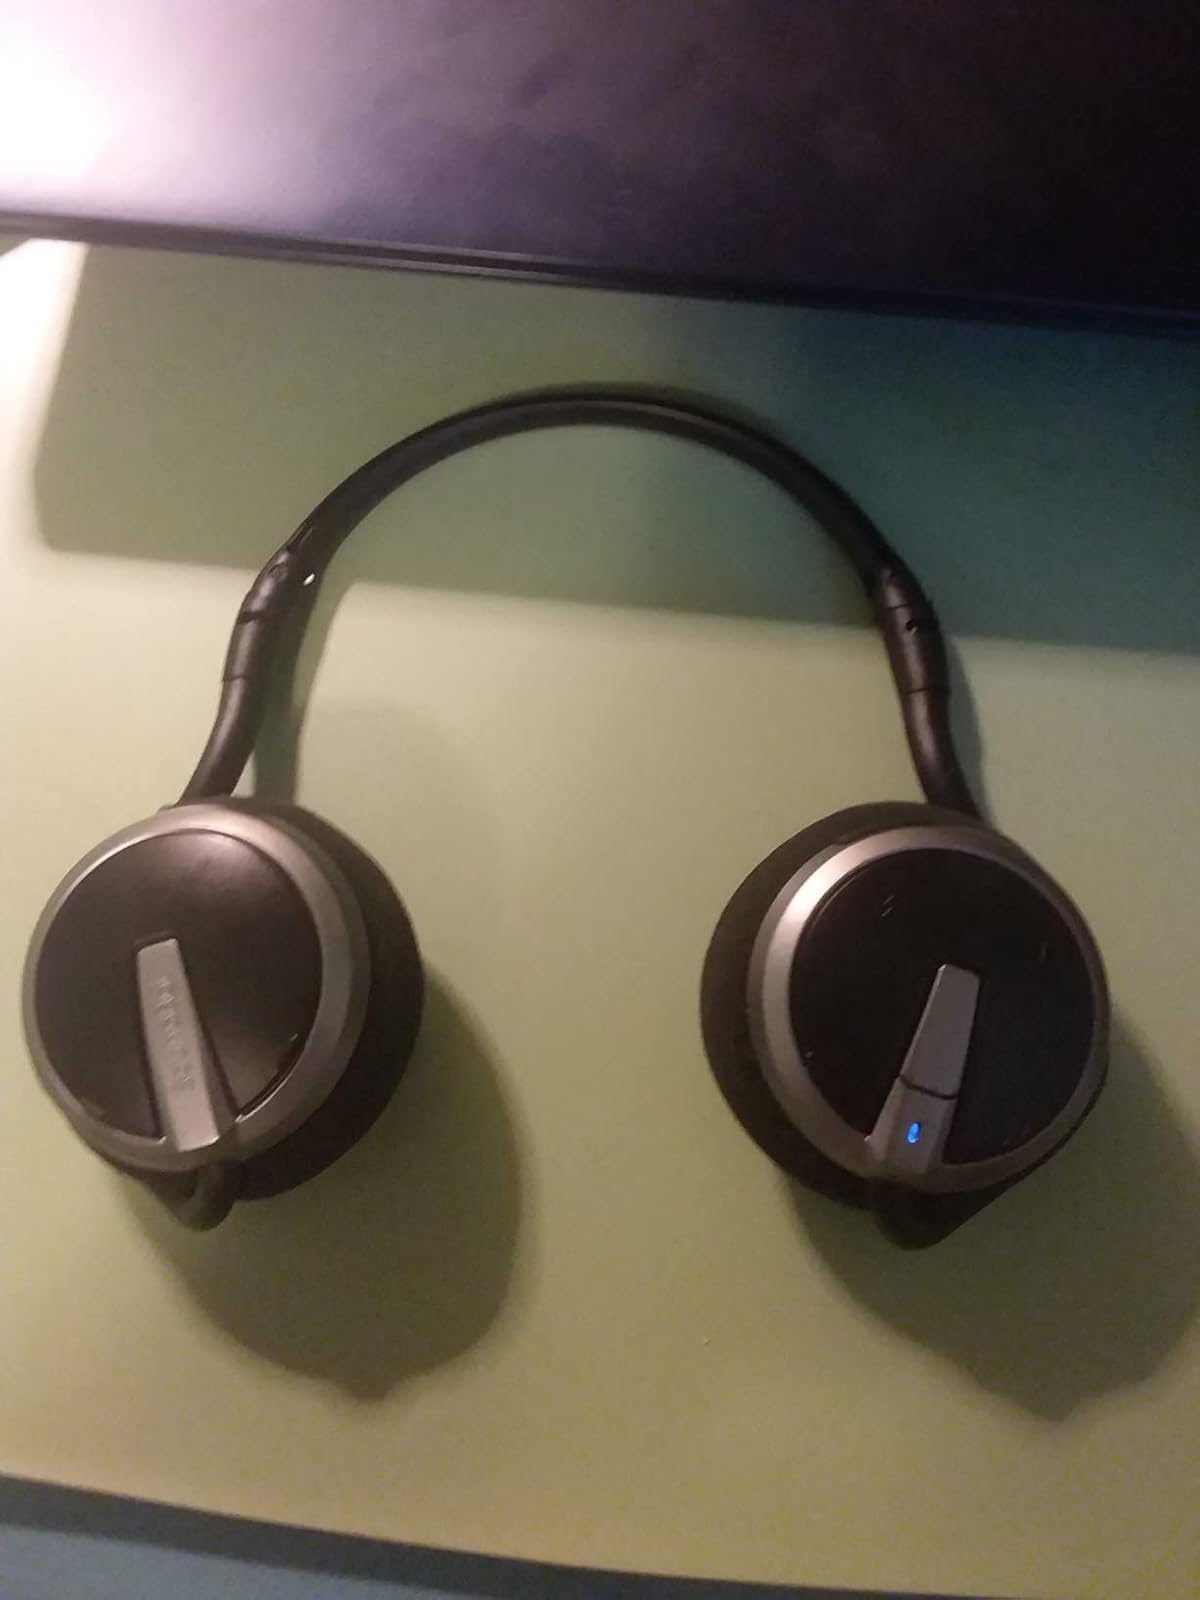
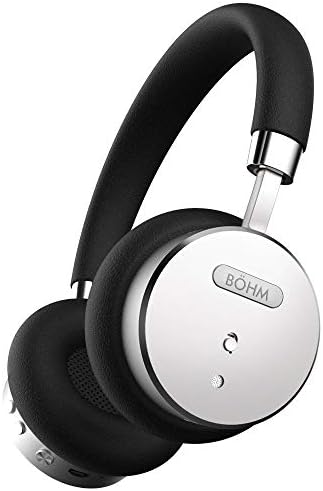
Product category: headphones
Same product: no